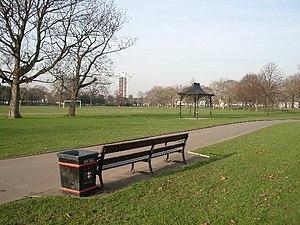
West Ham Park est un parc privé ouvert au public, situé à West Ham et à Stratford dans le Borough londonien de Newham. S'étendant sur 31 hectares, c’est le plus grand parc du borough. Le parc est géré par la Corporation de la Cité de Londres depuis 1874.